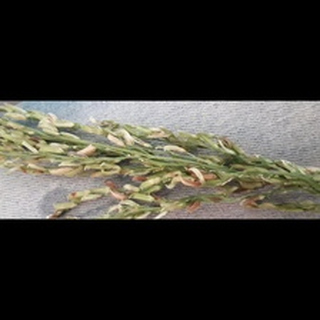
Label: diseased_rice